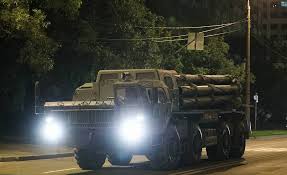
Label: Tornado